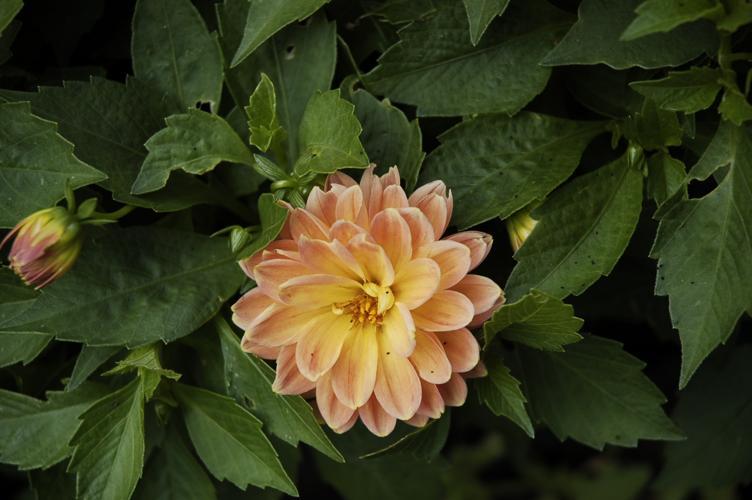
Label: pink-yellow dahlia?